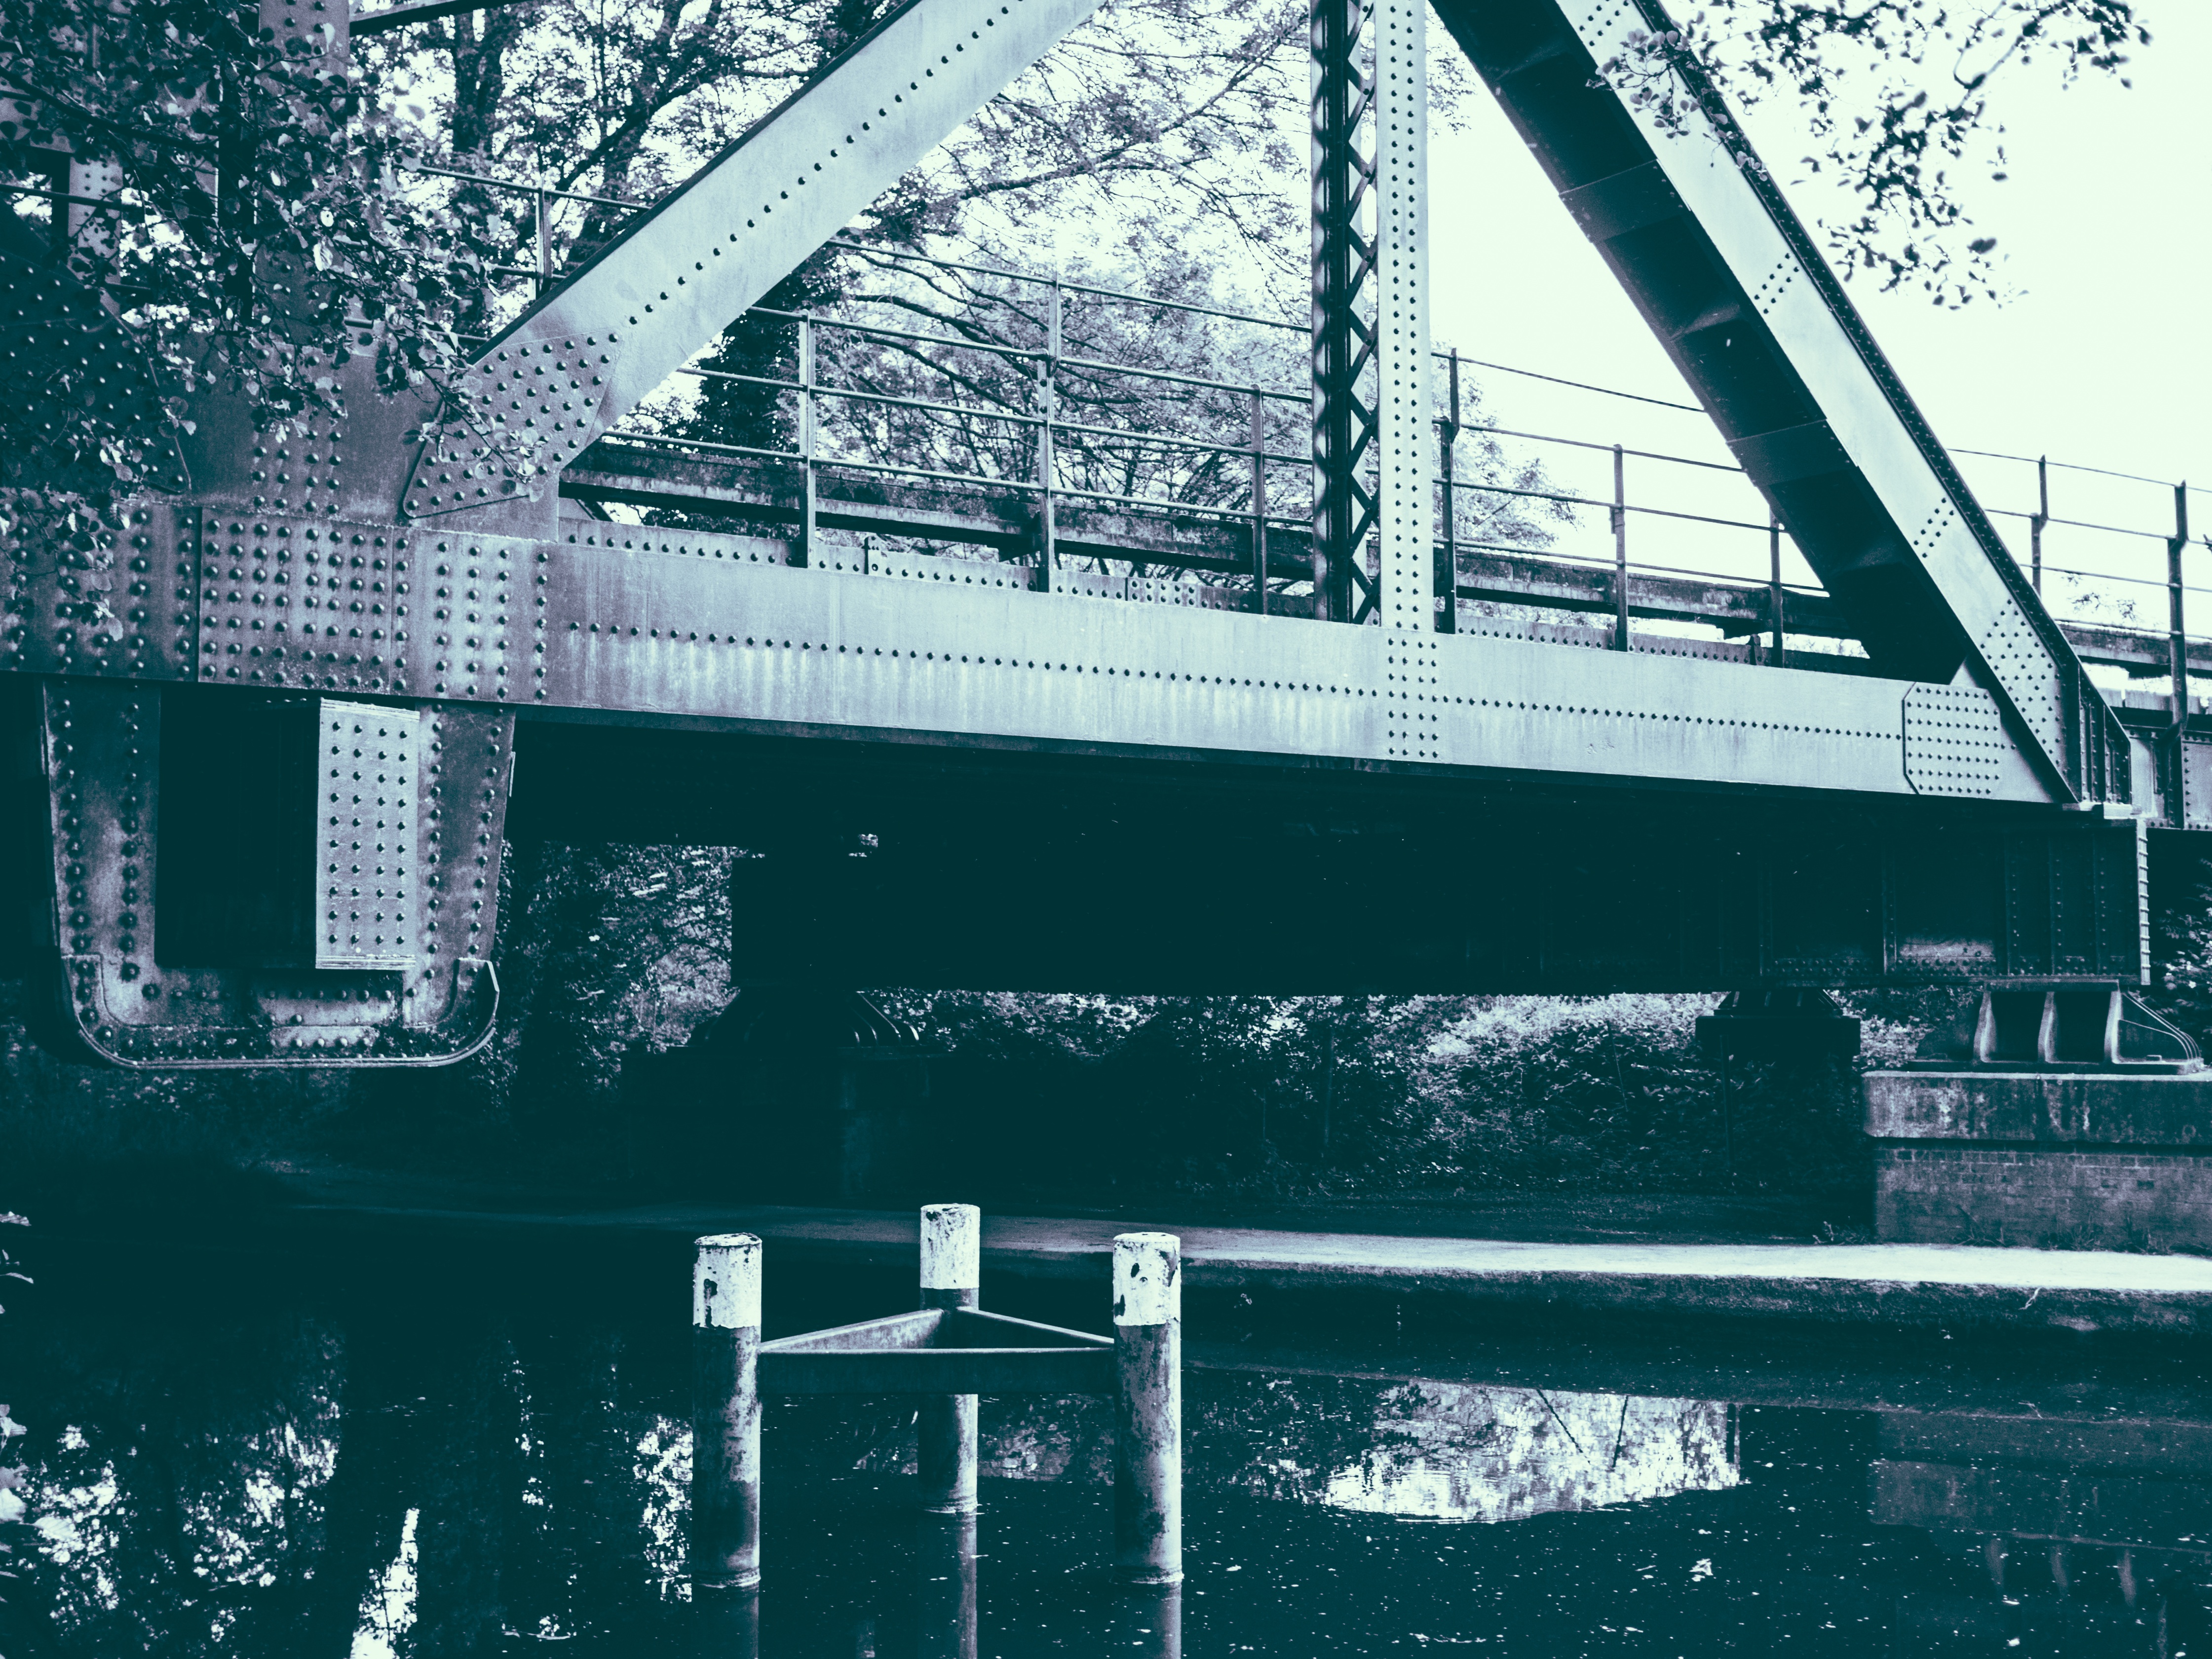
black and white, architecture, bridge, line, reflection, monochrome, stadium, monochrome photography